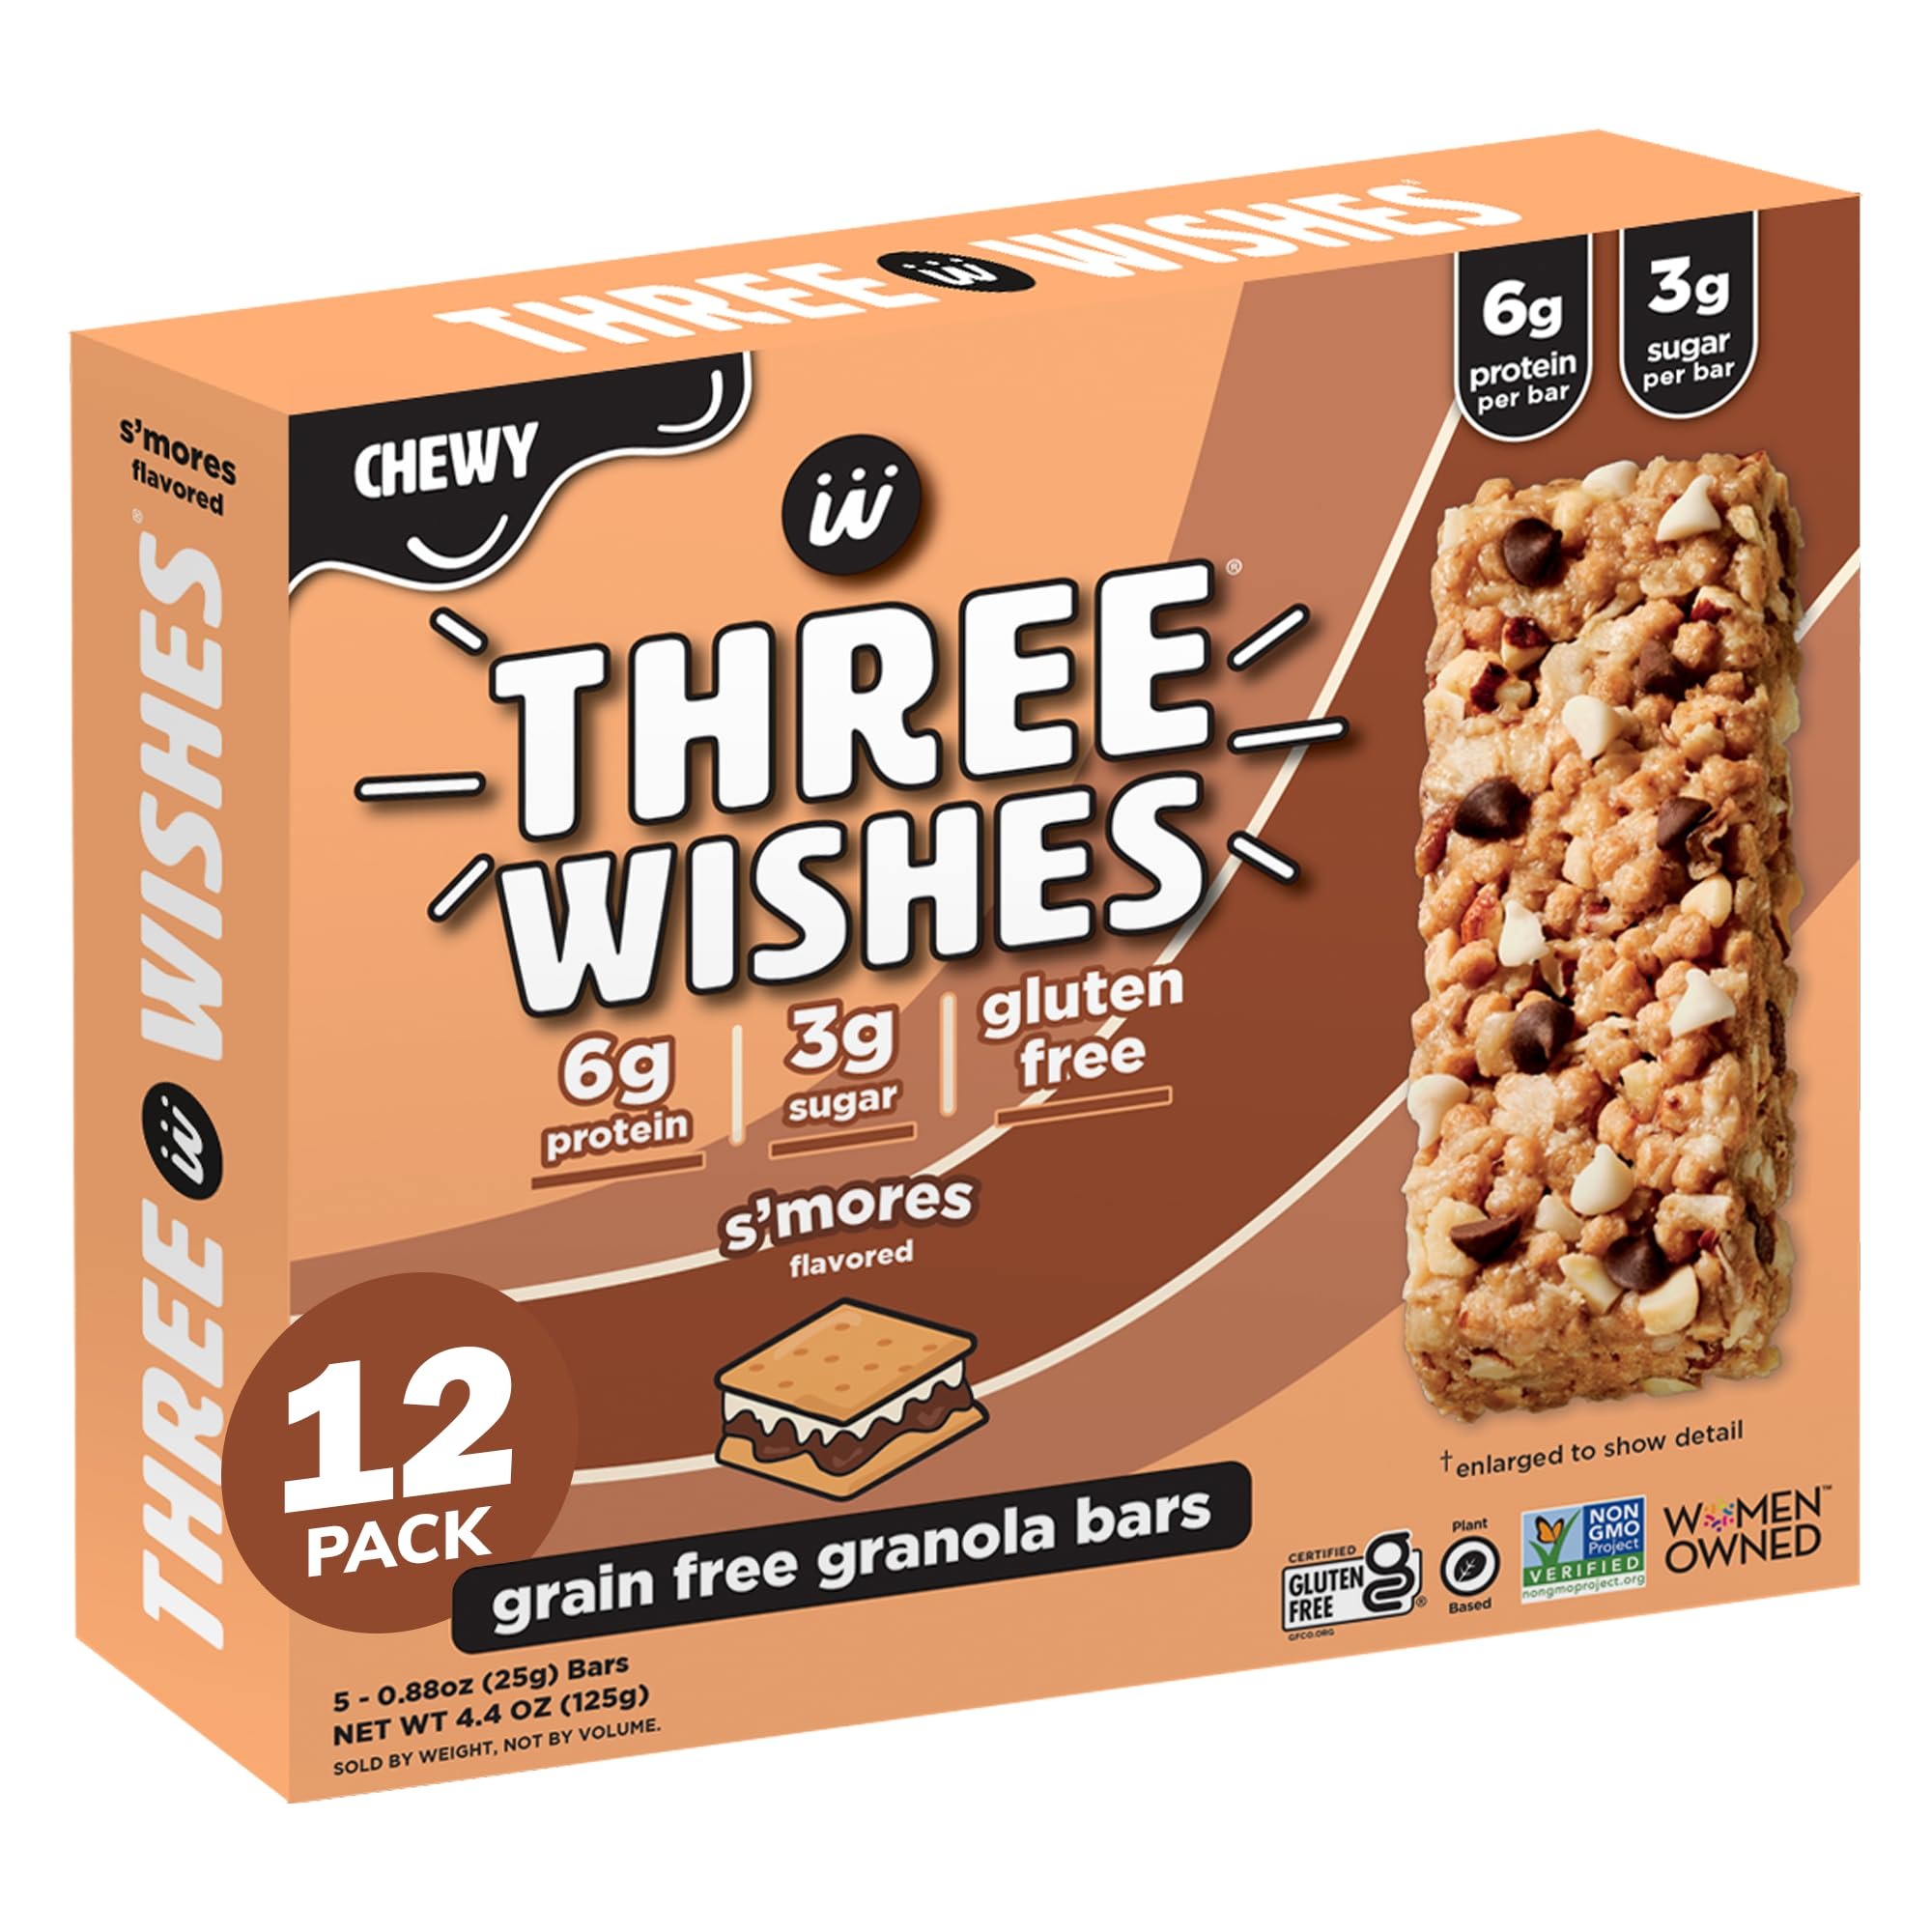
Item Name: Three Wishes Chewy Granola Bars, S'mores (12-Pack) - Gluten & Grain-Free Soft Snack Food Bar with 6g Protein, 3g Sugar - Healthy Breakfast & On-the-Go Cereal Snack - Vegan & Kosher
Bullet Point 1: Three Wishes S'mores Chewy Bars 12-Pack: Gluten-free and packed with protein and only 3g of sugar, our S’mores chewy bars are like everyone’s favorite summertime treat. They’re the snacks kids dream of, with the wholesome ingredients you’ve been wishing for. 60 bars, 5 per box.
Bullet Point 2: Pack in the Protein: With 6g of protein deliciously baked into every serving, Three Wishes chewy bars are perfect for a protein-packed breakfast, an easy on-the-go snack, or a tasty late-night treat.
Bullet Point 3: What’s Inside: Three Wishes chewy bars are made with only wholesome ingredients, including almonds, coconut, and pecans.
Bullet Point 4: Better-For-You Bites: When you dig into Three Wishes, you don’t have to worry about commodity grains like wheat, corn, rice and oats, or common allergens like dairy, gluten and soy. Three Wishes chewy bars are certified Kosher, non-GMO and totally plant-based so you can start every day off right.
Bullet Point 5: Wish Granted: Brought to you by the same hungry family that created Three Wishes cereal, our brand-new chewy bars were dreamed up with the same three wishes in mind. Made with nutrient-rich, plant-based ingredients, Three Wishes grain-free granola bars are sure to become your family’s new fave.
Product Description: Three Wishes S'mores Chewy Bars 12-Pack: Gluten-free and packed with protein and only 3g of sugar, our S’mores chewy bars are like everyone’s favorite summertime treat. They’re the snacks kids dream of, with the wholesome ingredients you’ve been wishing for. 60 bars, 5 per box.
Value: 52.8
Unit: Ounce

Price: 37.98